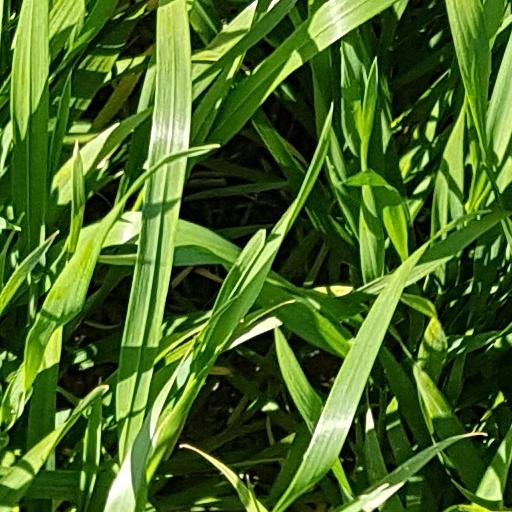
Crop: wheat